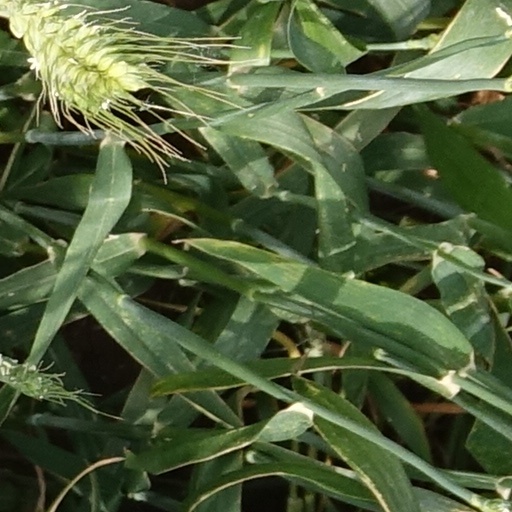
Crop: wheat